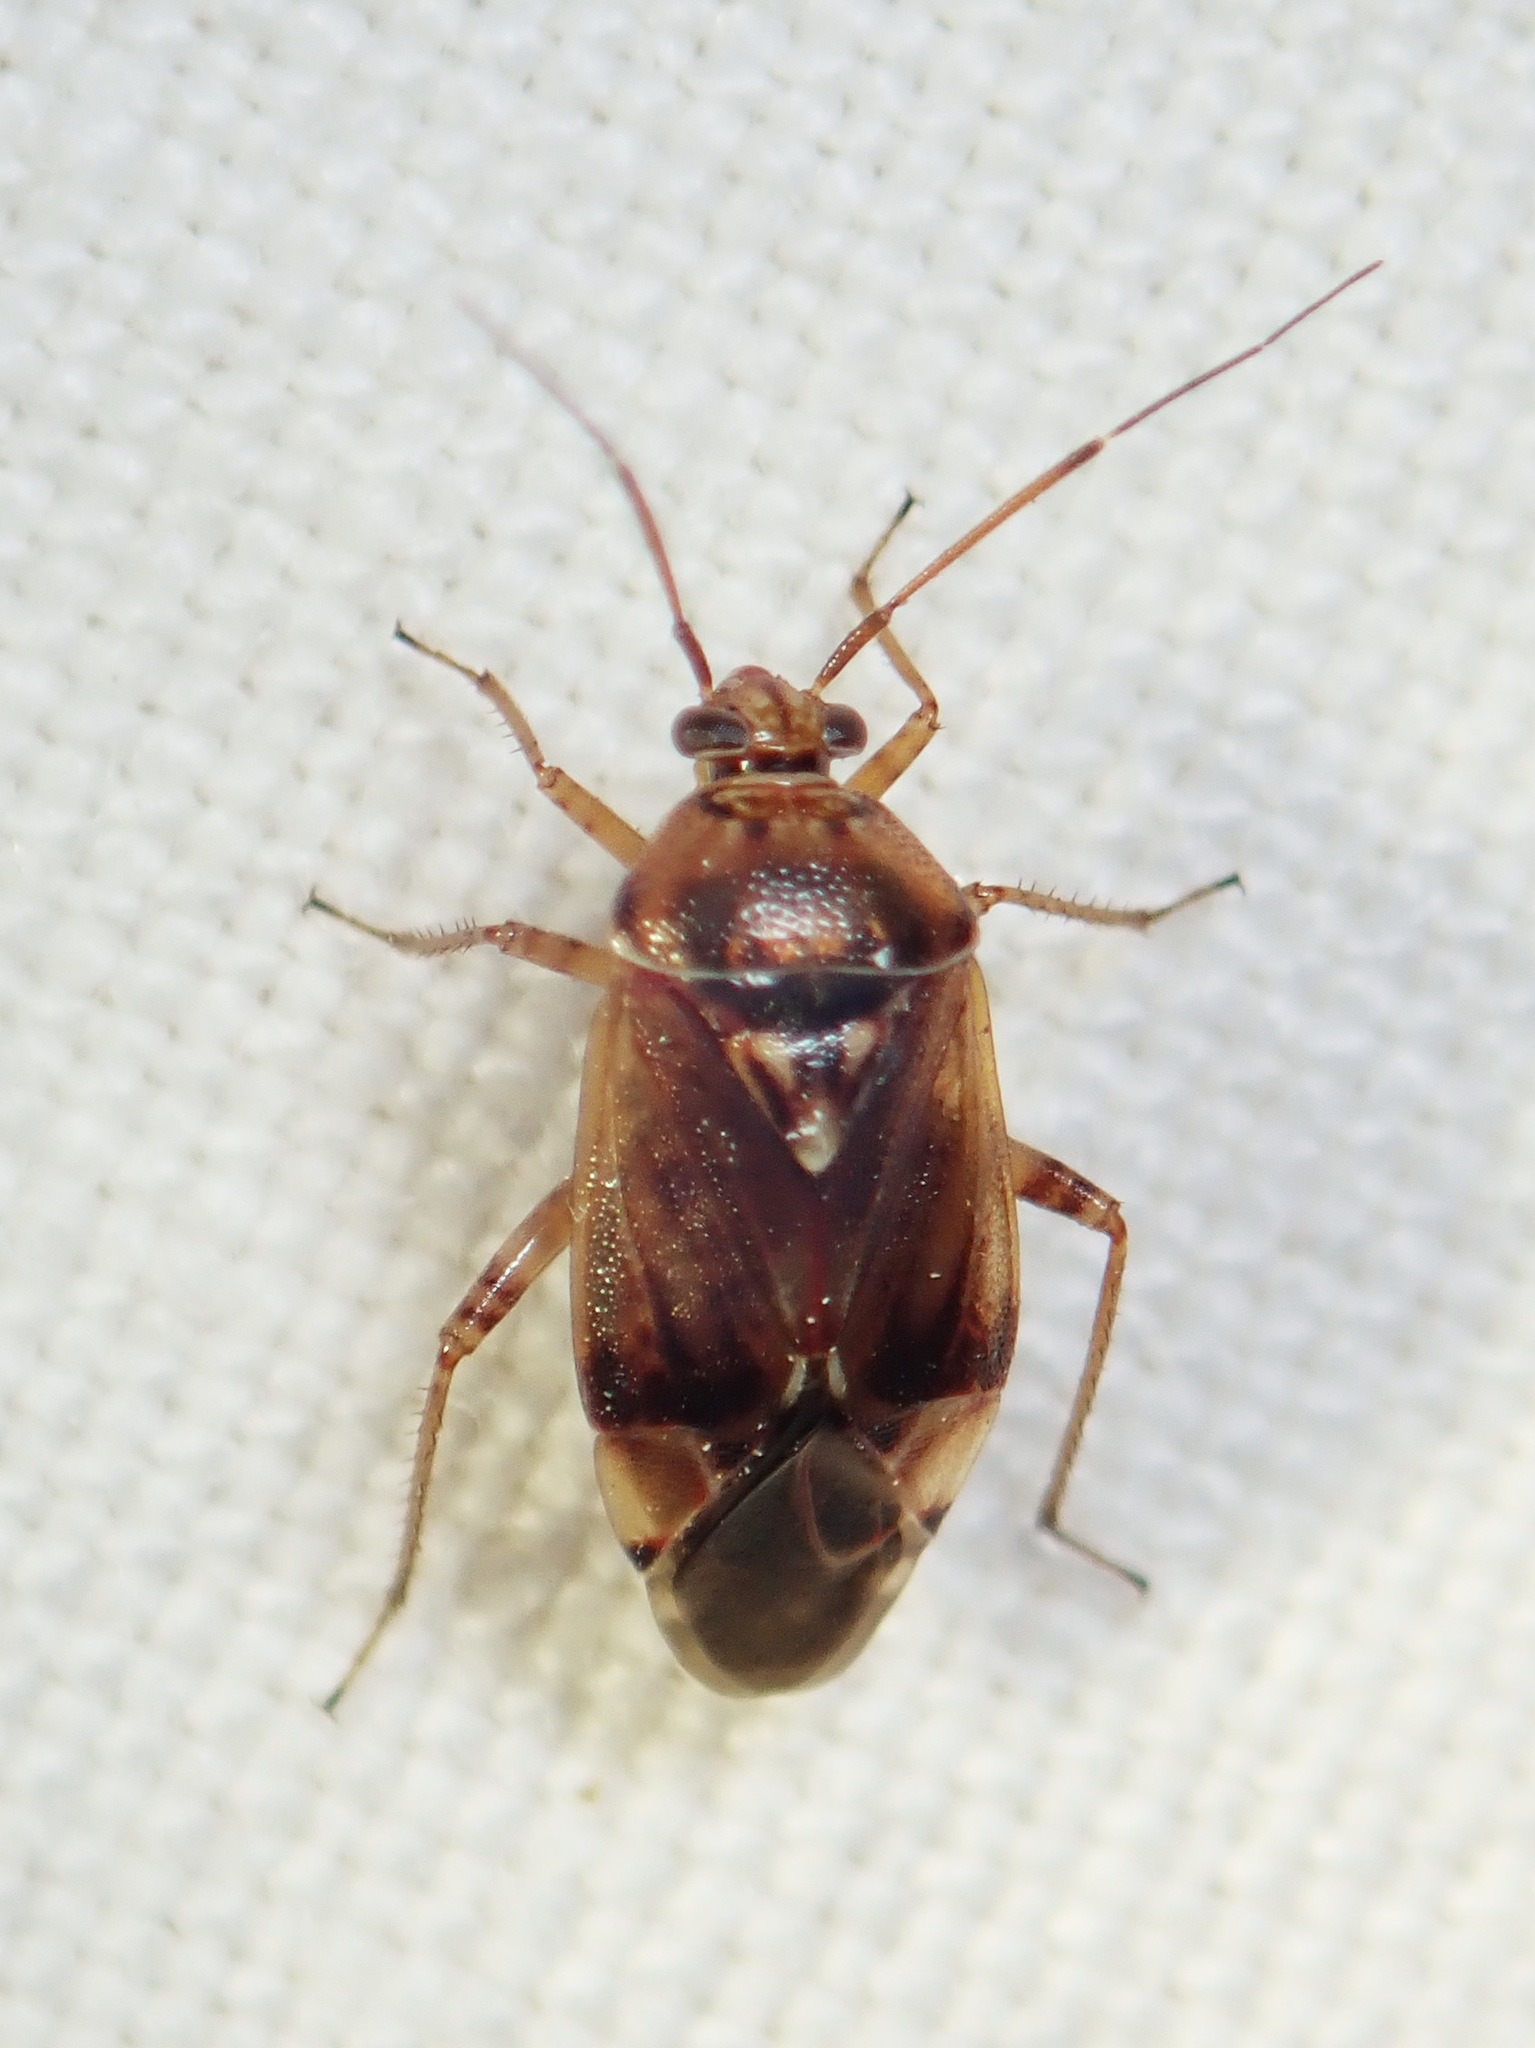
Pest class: lygus_bug